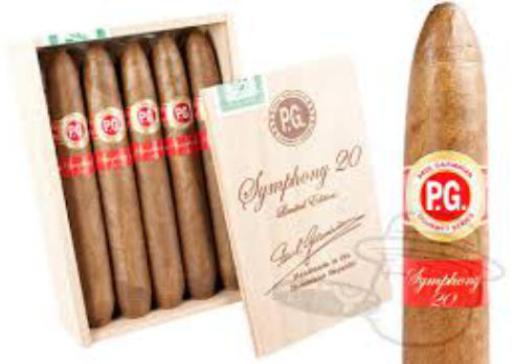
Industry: Necessities